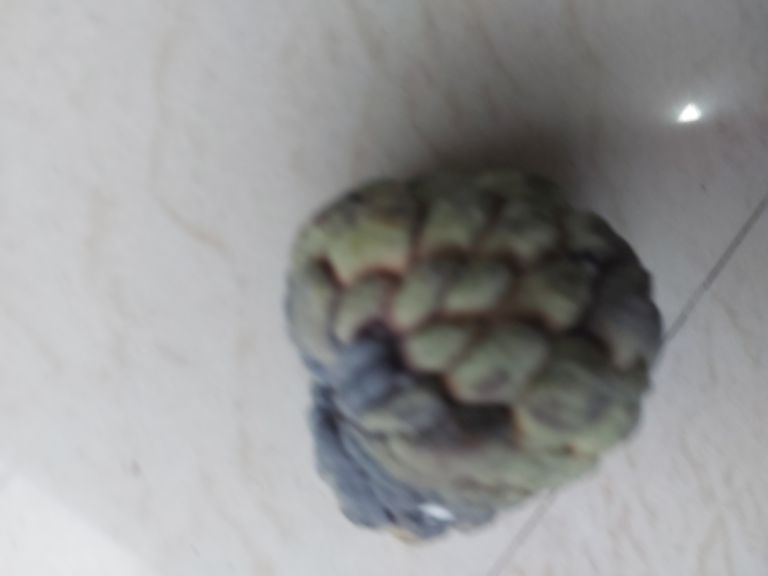
Disease label: Blank Canker